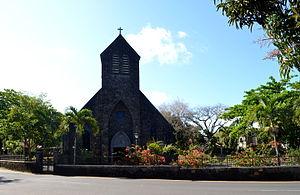
Trou d’Eau Douce est un village situé sur la côte est de l’île Maurice, dans le district de Flacq. Ses habitants sont appelés les Trou d'Eau Douçois.